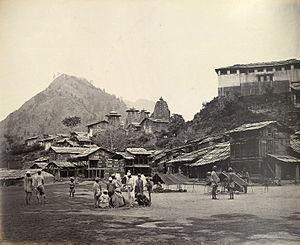
Chamba est une ville de l'État de l'Himachal Pradesh en Inde, capitale du district de Chamba.